Leidi

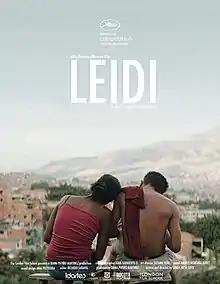
Film poster

Leidi is a 2014 Colombian short drama film directed by Simón Mesa Soto. It won the Short Film Palme d'Or at the 2014 Cannes Film Festival.